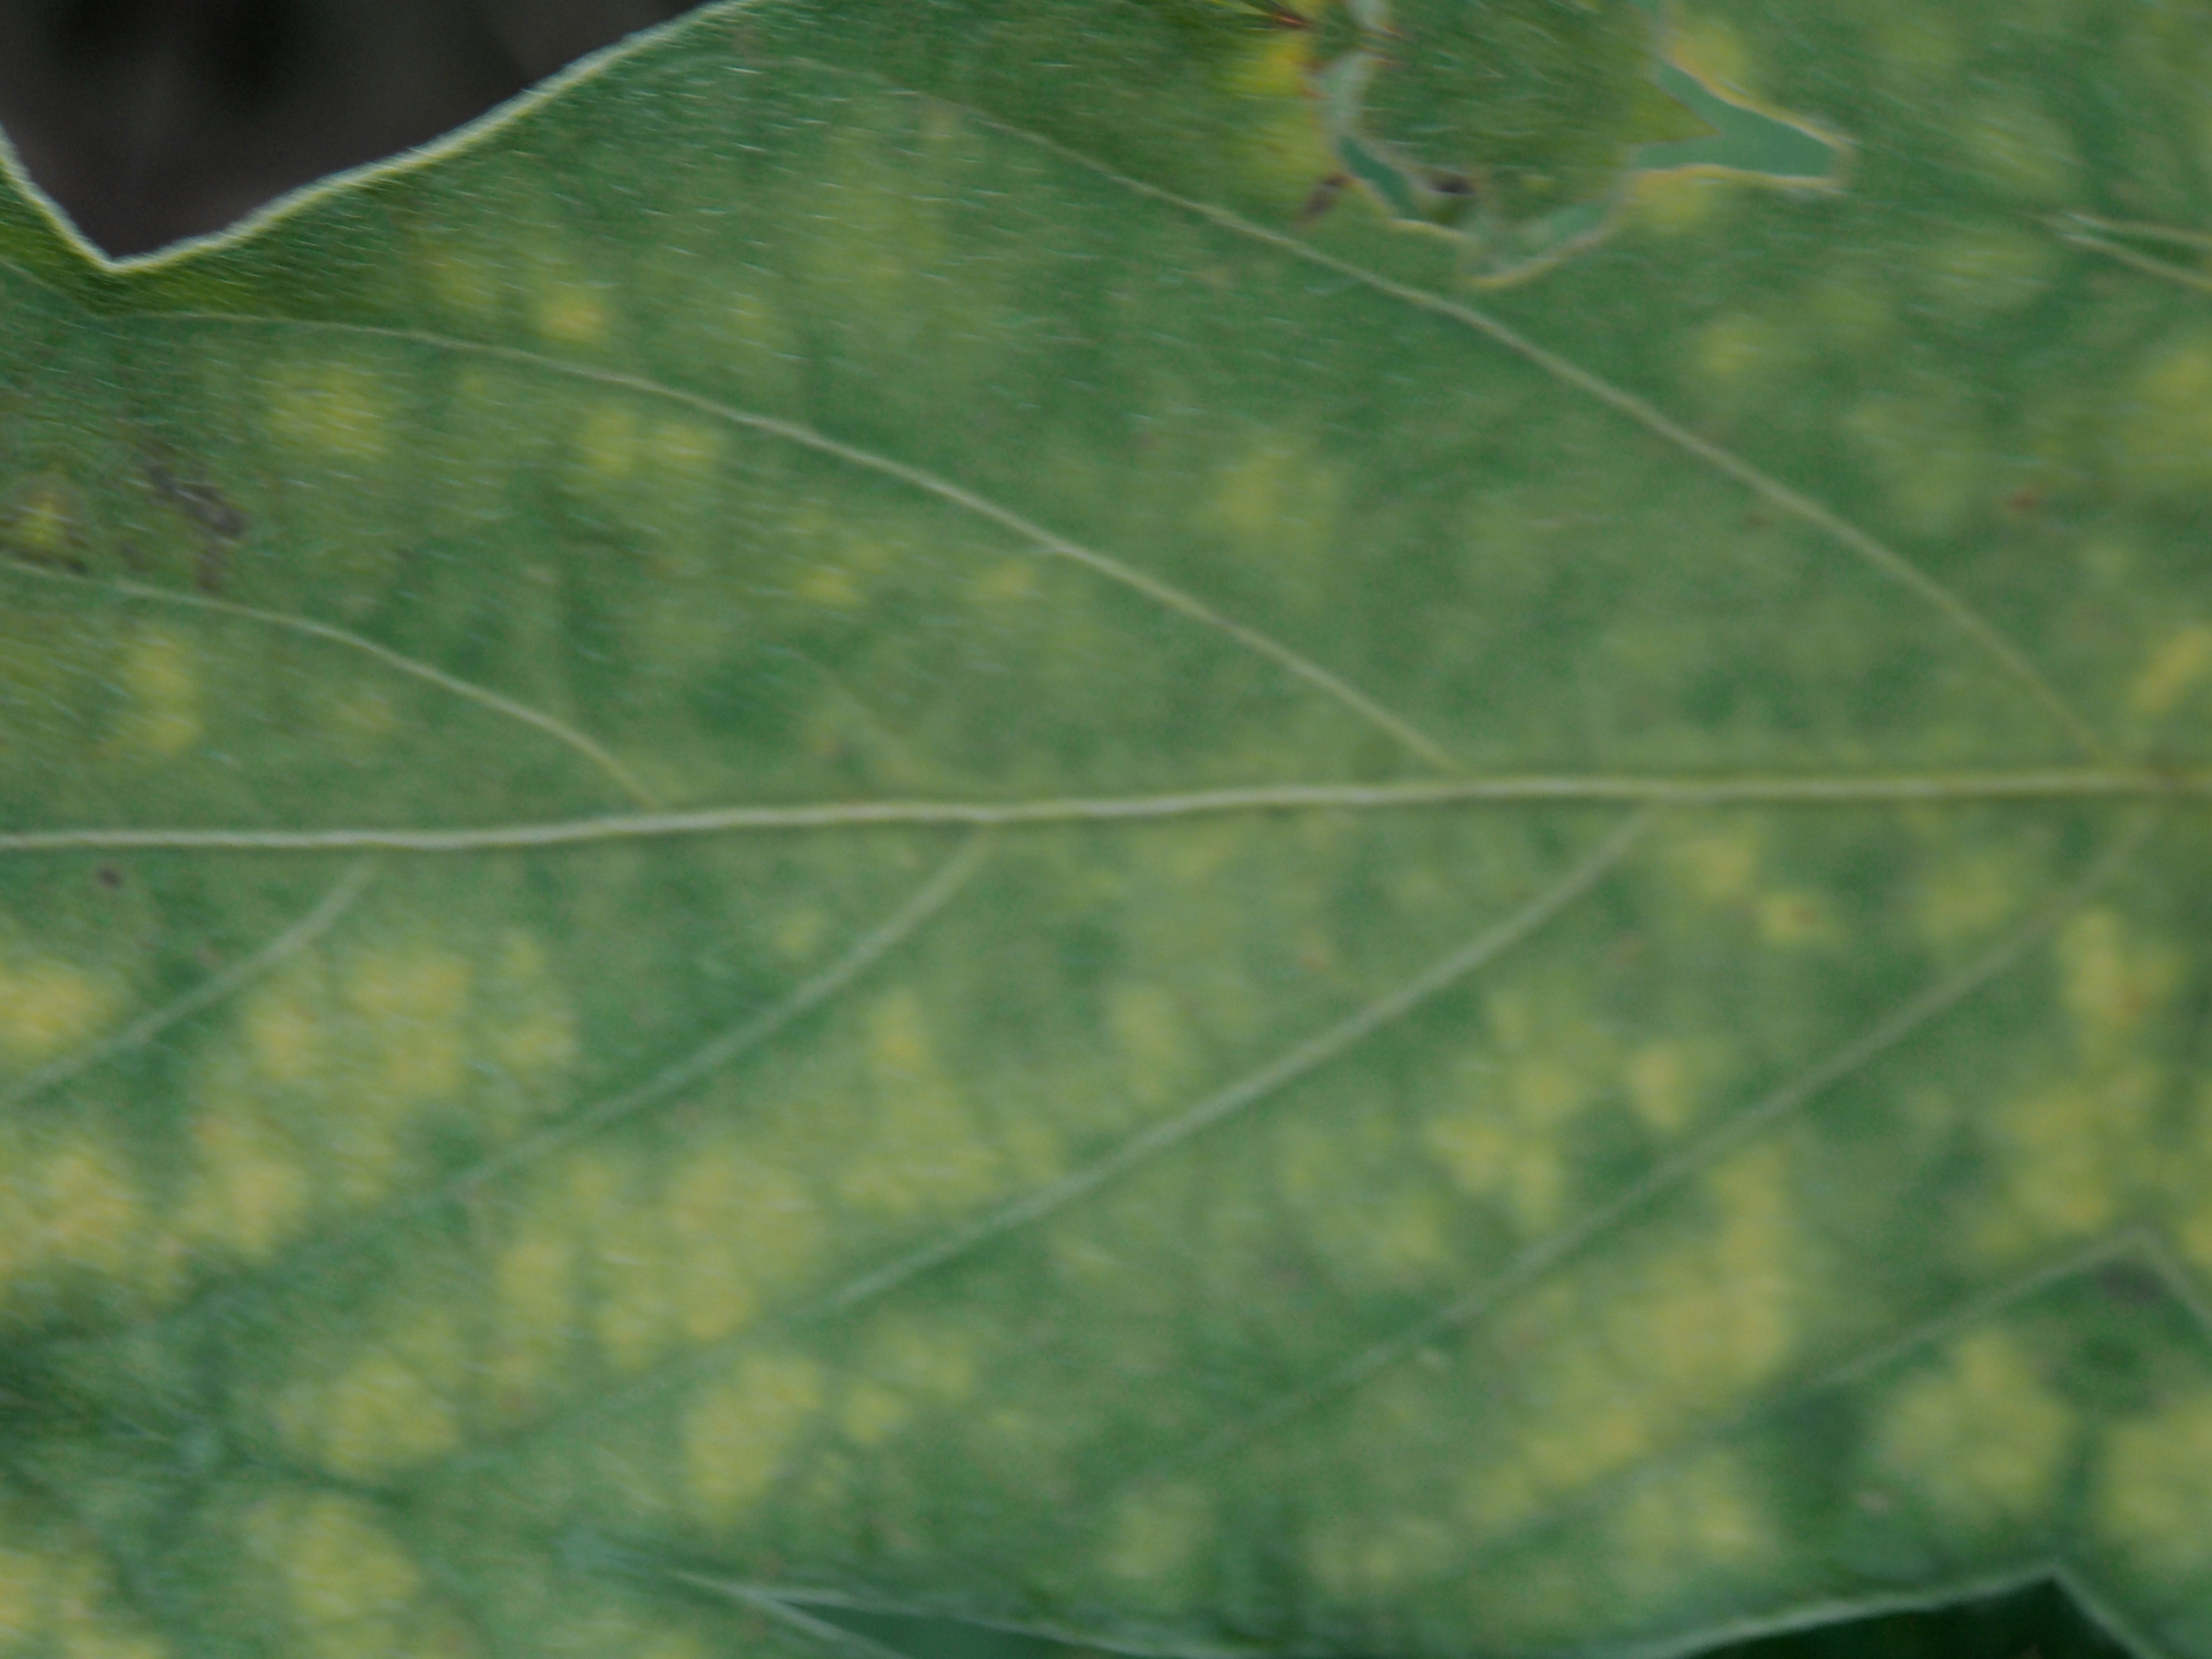
Label: Disease